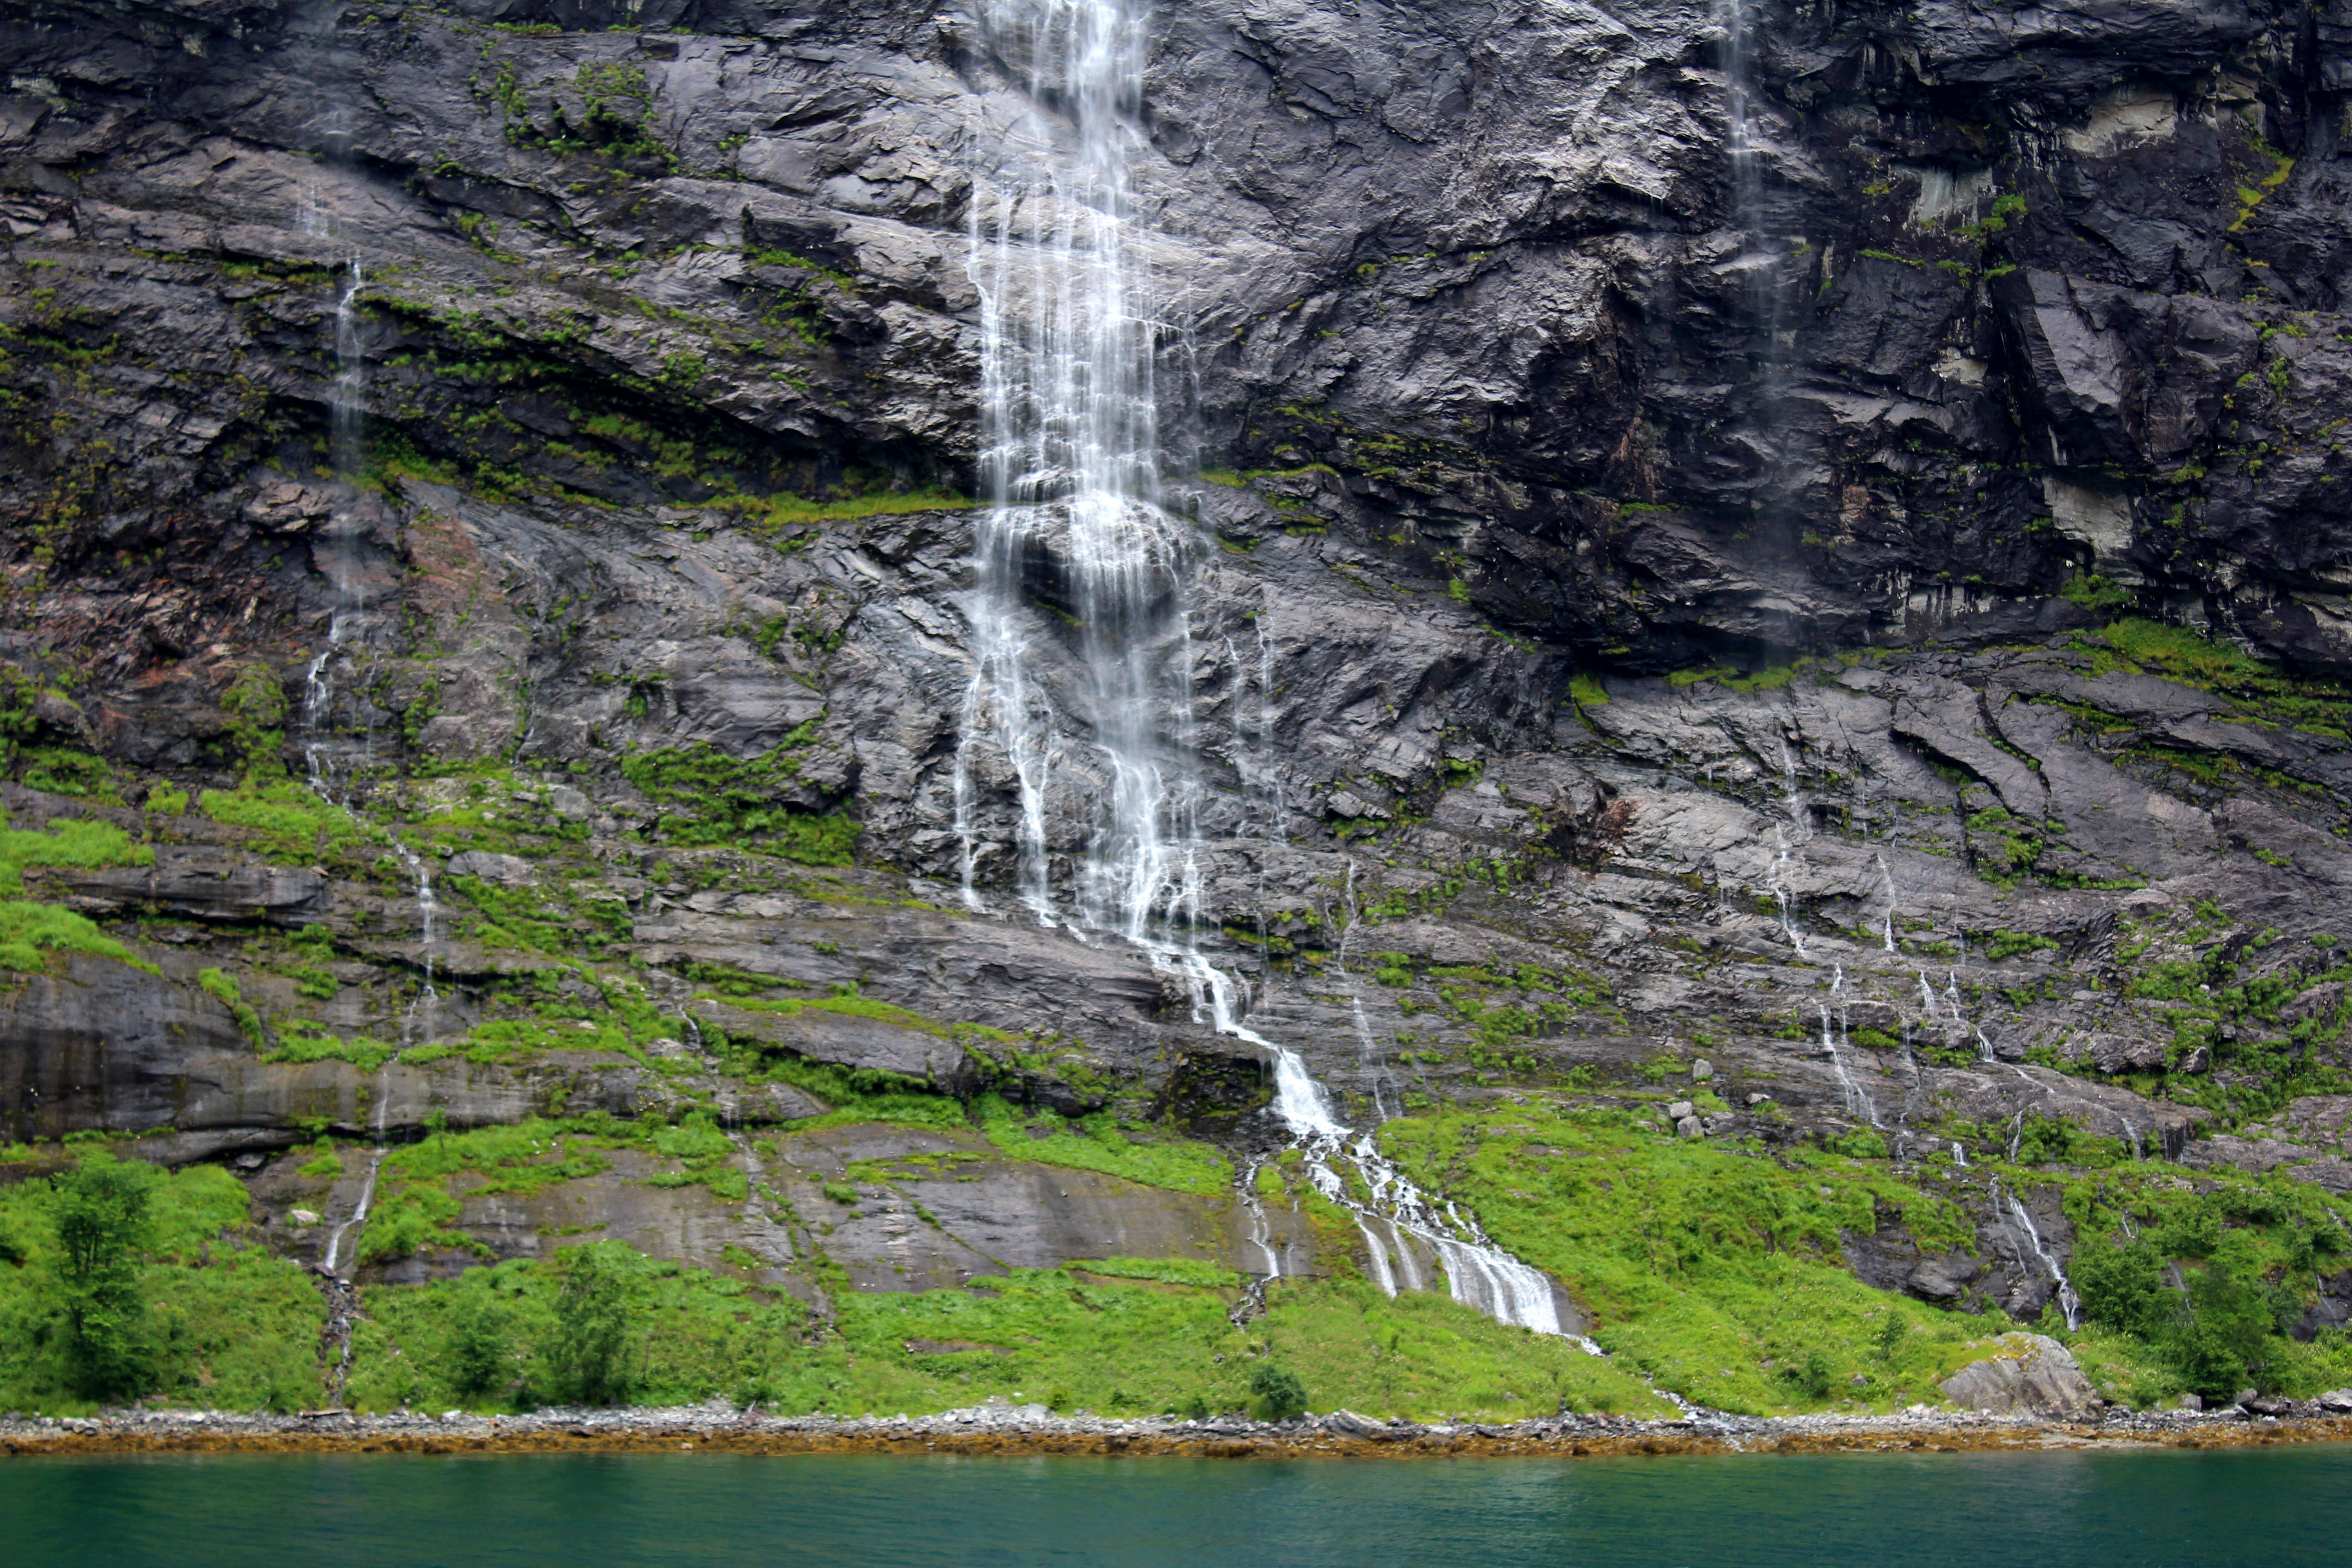
water, waterfall, lake, adventure, fjord, body of water, water feature, norway, streams, geiranger, norwegian fjord, seven sisters waterfall, 250 meters